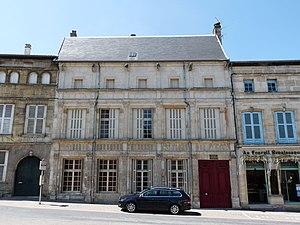
Hôtel de la Bessière
L'Hôtel de la Bessière est un hôtel particulier situé à Bar-le-Duc dans le département de la Meuse en région Lorraine.
Ce tableau présente la liste de tous les monuments historiques classés ou inscrits dans la ville de Bar-le-Duc, Meuse, en France.